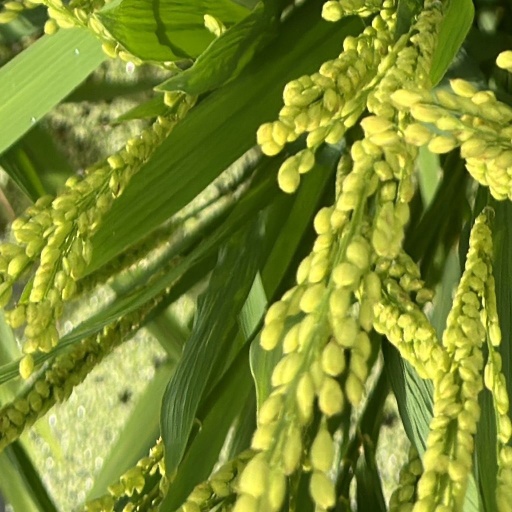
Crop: rice